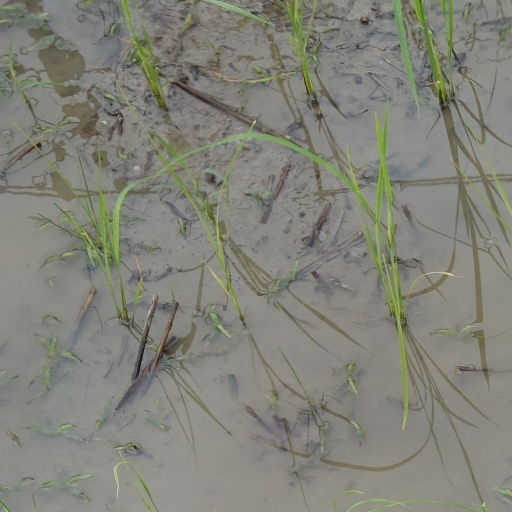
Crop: rice